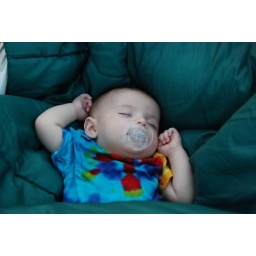
Julia sleeps in her sleeping bag cocoon.